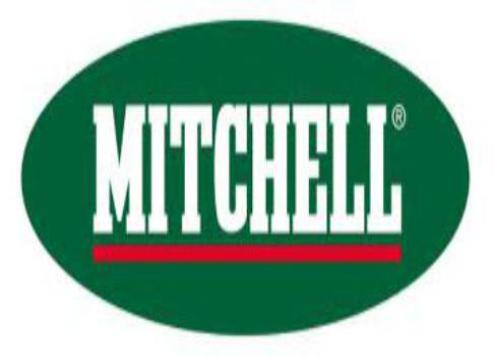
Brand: mitchell
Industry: Necessities